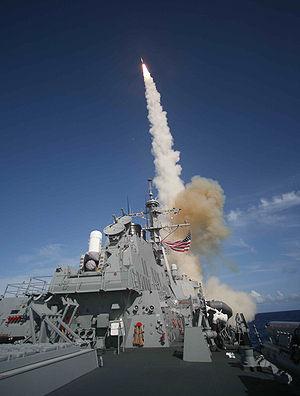
Le RIM-161 Standard Missile 3, conçu par la société américaine Raytheon, complète le système de combat Aegis dans le domaine de la lutte maritime contre les missiles balistiques à courte et moyenne portée. Il est ainsi tiré depuis les navires disposant de l'Aegis, qui peuvent l'utiliser efficacement avec leur radar SPY.